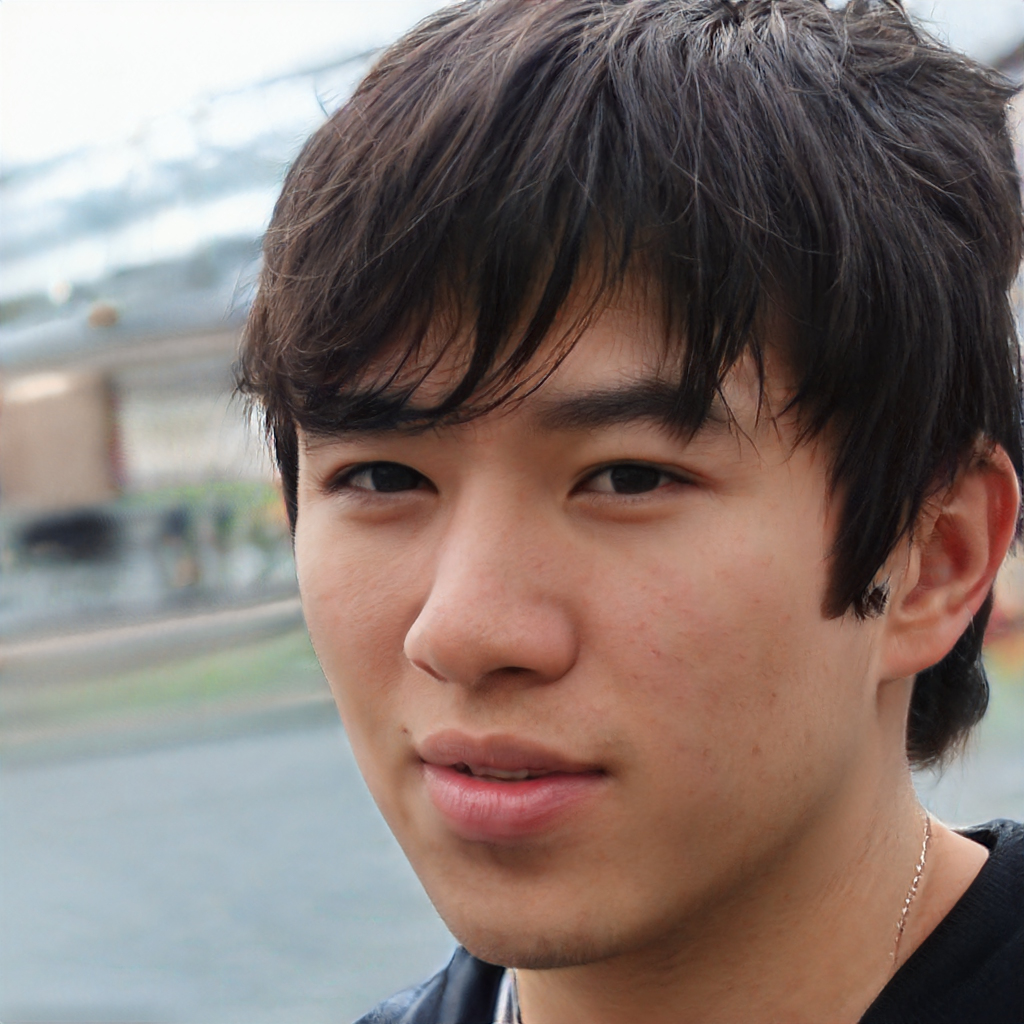
Gender: Male